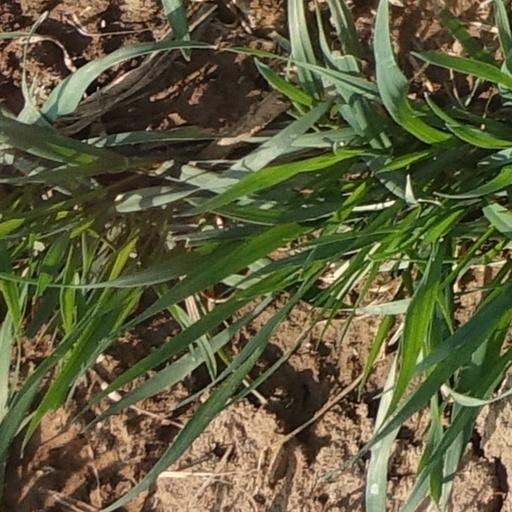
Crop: wheat